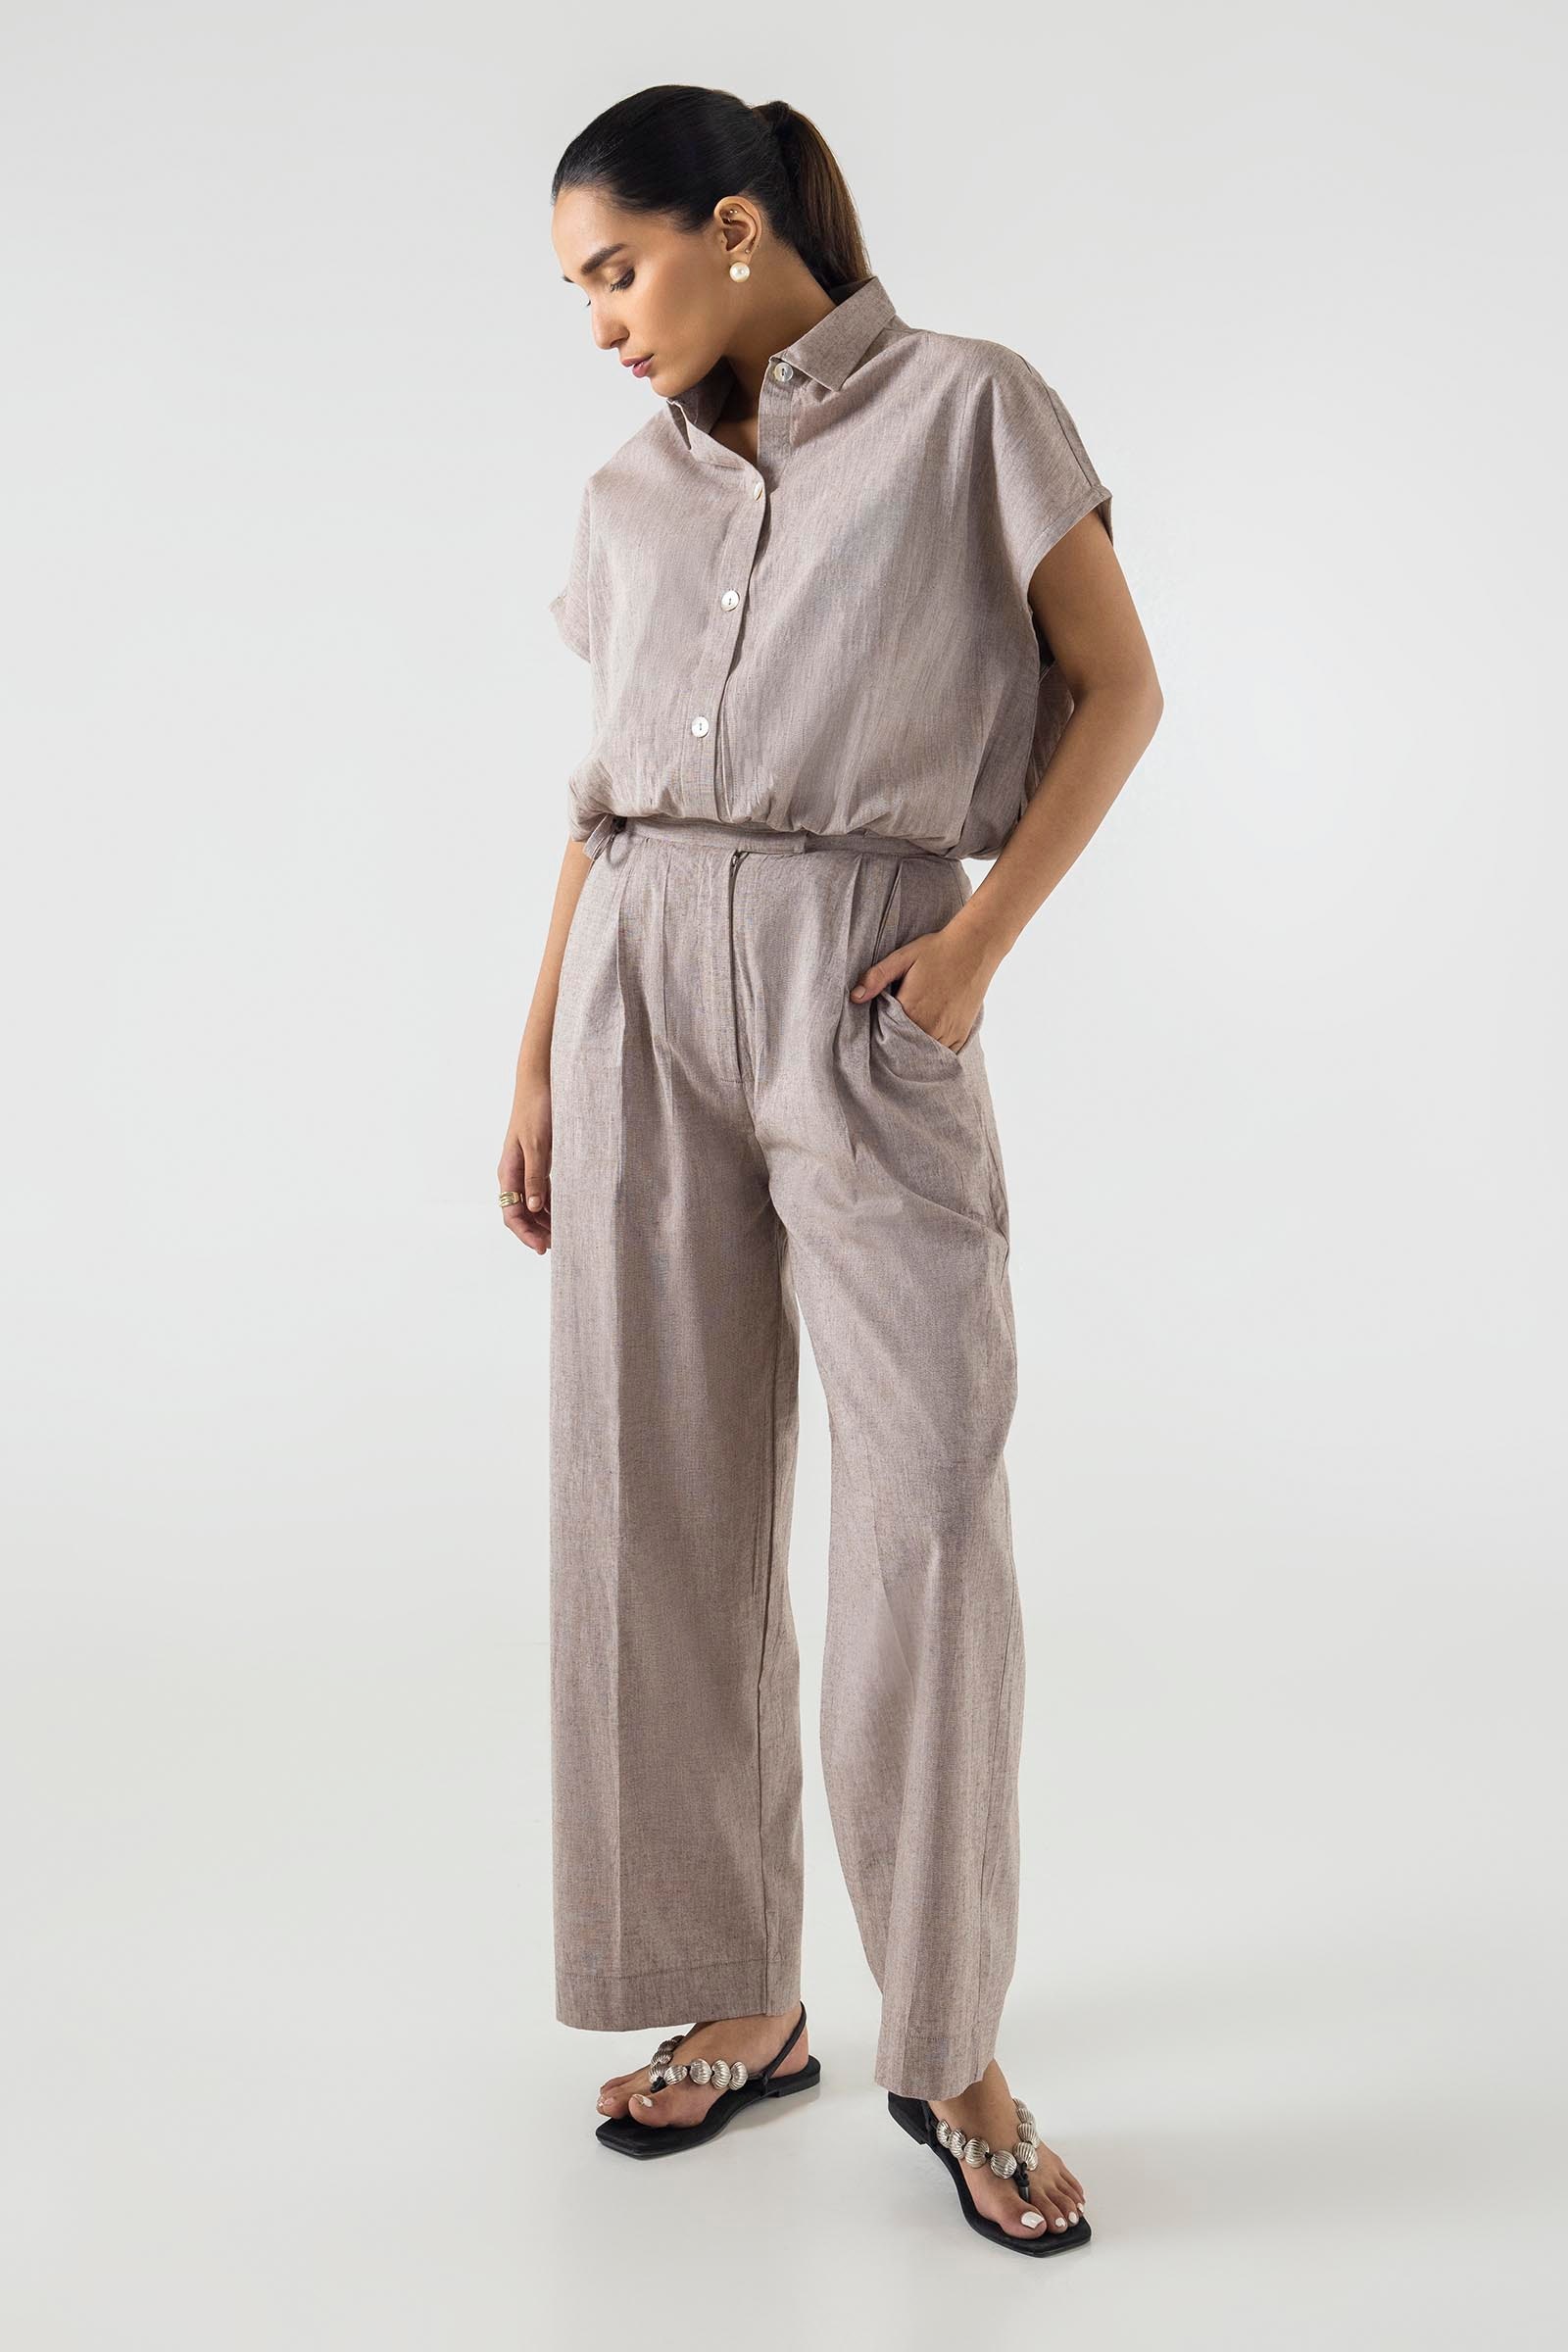
beige linen cotton jumpsuit